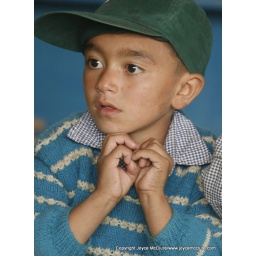
Young Tibetan boy in baseball cap and striped sweater.